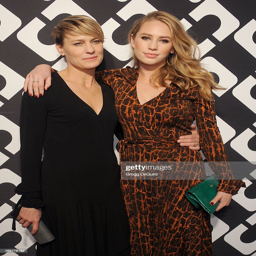
actors arrive at premiere opening party .